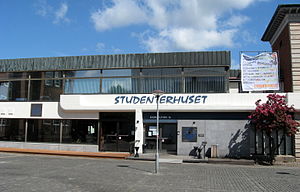
Studenterhuset i Aalborg
Studenterhuset i Aalborg
Studenterhuset, Aalborg
Studenterhuset Aalborg er en forening og et mødested, der drives af frivillige med adresse på Gammeltorv 10 i Aalborg.